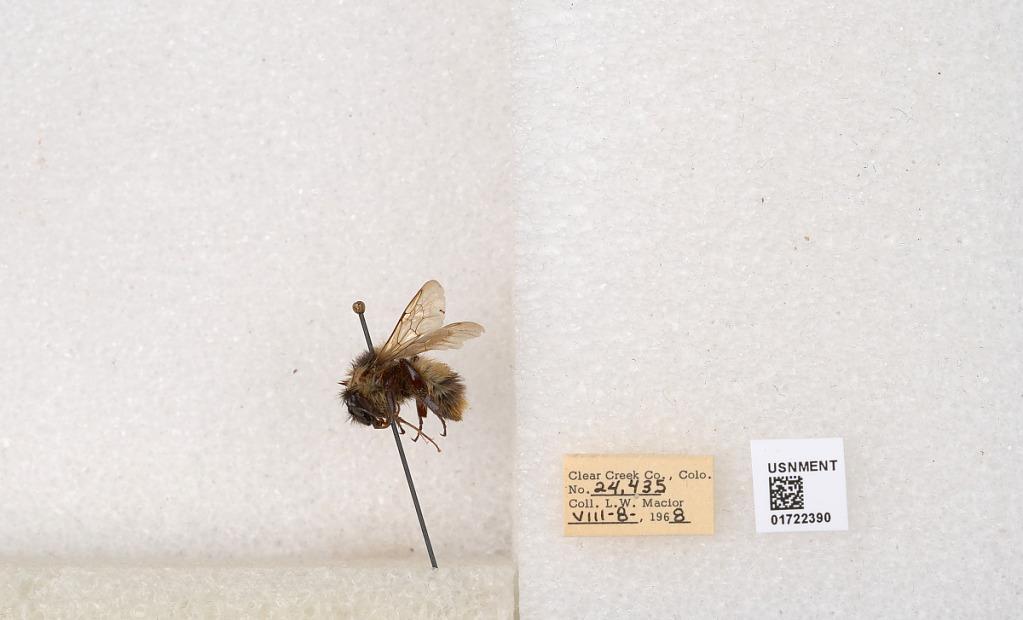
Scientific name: Bombus kirbyellus
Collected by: L. Macior
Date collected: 1968-8-8
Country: United States
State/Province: Colorado
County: Clear Creek
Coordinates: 39.6891, -105.644